The Amazing Race 31

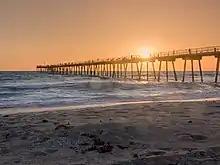
The 31st season of "The Amazing Race" began on June 10, 2018, at the Hermosa Beach Pier and nearby beach in Hermosa Beach, California.

On June 10, 2018, Phil Keoghan announced on the show's social media accounts that the season had begun filming and that the teams would be composed of contestants from CBS's reality competition programs. On June 30, teams were spotted at the Nieuwe Toren in Kampen, Netherlands. On July 3, filming concluded in Detroit, which featured a performance of The White Stripes' single "Seven Nation Army" that was originally planned to be set in Belle Isle Park. However, the permit was denied as the Michigan Department of Natural Resources had not been informed about the large gathering of musicians needed for filming.